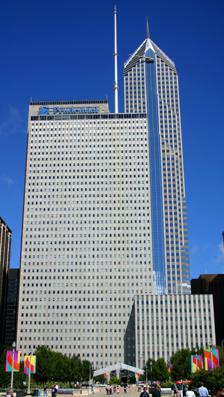
Building: One Prudential Plaza
Country: United States of America
Year built: 1955
Skyscraper in Chicago For the Prudential building in Newark, see Prudential Headquarters . For the building of the same name in Jacksonville, Florida, see Aetna Building . One Prudential Plaza One Prudential Plaza with Two Prudential Plaza towering behind Former names Prudential Building General information Status Completed Location 130 E. Randolph St. Chicago , Illinois United States Coordinates 41°53′06″N 87°37′24″W / 41.8849°N 87.6233°W / 41.8849; -87.6233 Completed 1955 Height Antenna spire 912 ft (278 m) Roof 601 ft (183 m) Technical details Floor count 41 Floor area 1,762,989 sq ft (163,787.0 m 2 ) Design and construction Architect(s) Naess & Murphy Structural engineer Naess & Murphy Main contractor George A. Fuller Co. One Prudential Plaza (formerly known as the Prudential Building ) is a 41-story structure in Chicago completed in 1955 as the headquarters for Prudential 's Mid-America company.  It was the first skyscraper built in Chicago since the Great Depression of the 1930s and the Second World War. The plaza, including a second building erected in 1990, is owned by BentleyForbes and a consortium of New York investors, since the Great Recession of the early 21st century. History of construction The structure being built in the 1950s The structure was significant as the first new downtown skyscraper constructed in Chicago since the Field Building , 21 years earlier and was built on air rights over the Illinois Central Railroad . It was the last building ever connected to the Chicago Tunnel Company 's tunnel network. When the Prudential was finished it had the highest roof in Chicago with only the statue of Ceres on the Chicago Board of Trade higher.  Its mast served as a broadcasting antenna for Chicago's WGN-TV . The architect was Naess & Murphy, a precursor to C.F. Murphy & Associates and later Murphy/Jahn Architects. Later purchase In May 2006, BentleyForbes, a Los Angeles-based real estate investment firm run by Frederick Wehba and his family, purchased One Prudential Plaza, along with its sister property, Two Prudential Plaza for $470 million. After a default on the mortgage encumbering the towers during the Great Recession of the early 21st century, New York-based investors 601W Companies and Berkley Properties took control of the towers after investing more than $100 million in equity to recapitalize. BentleyForbes, the prior controlling owner of the towers, continues to have an interest in the owning partnership. Tenants in 1964 1943 view from One Prudential Plaza location Hillrom Corporate Headquarters Society of Women Engineers — Global Headquarters, 35th Floor American Institute of Steel Construction Wilson Sporting Goods Marketing Werks Cision Conversion Alliance No Limit Agency Chicago Federation of Labor McGraw Hill (Education And Test Prep Editorial) Vanderbilt Office Properties Envisionit Agency S&P Global Ratings Bowman, Barrett & Associates Inc. OppLoans Hubbard Chicago Painters District Council 14 Optiver The building was the home of the Chicago Tribune and Tribune Publishing after leaving Tribune Tower in July 2018 until January, 2021. See also List of buildings and structures List of tallest buildings in Chicago List of tallest buildings in the United States List of tallest buildings in the world World's tallest structures Position in Chicago's skyline References